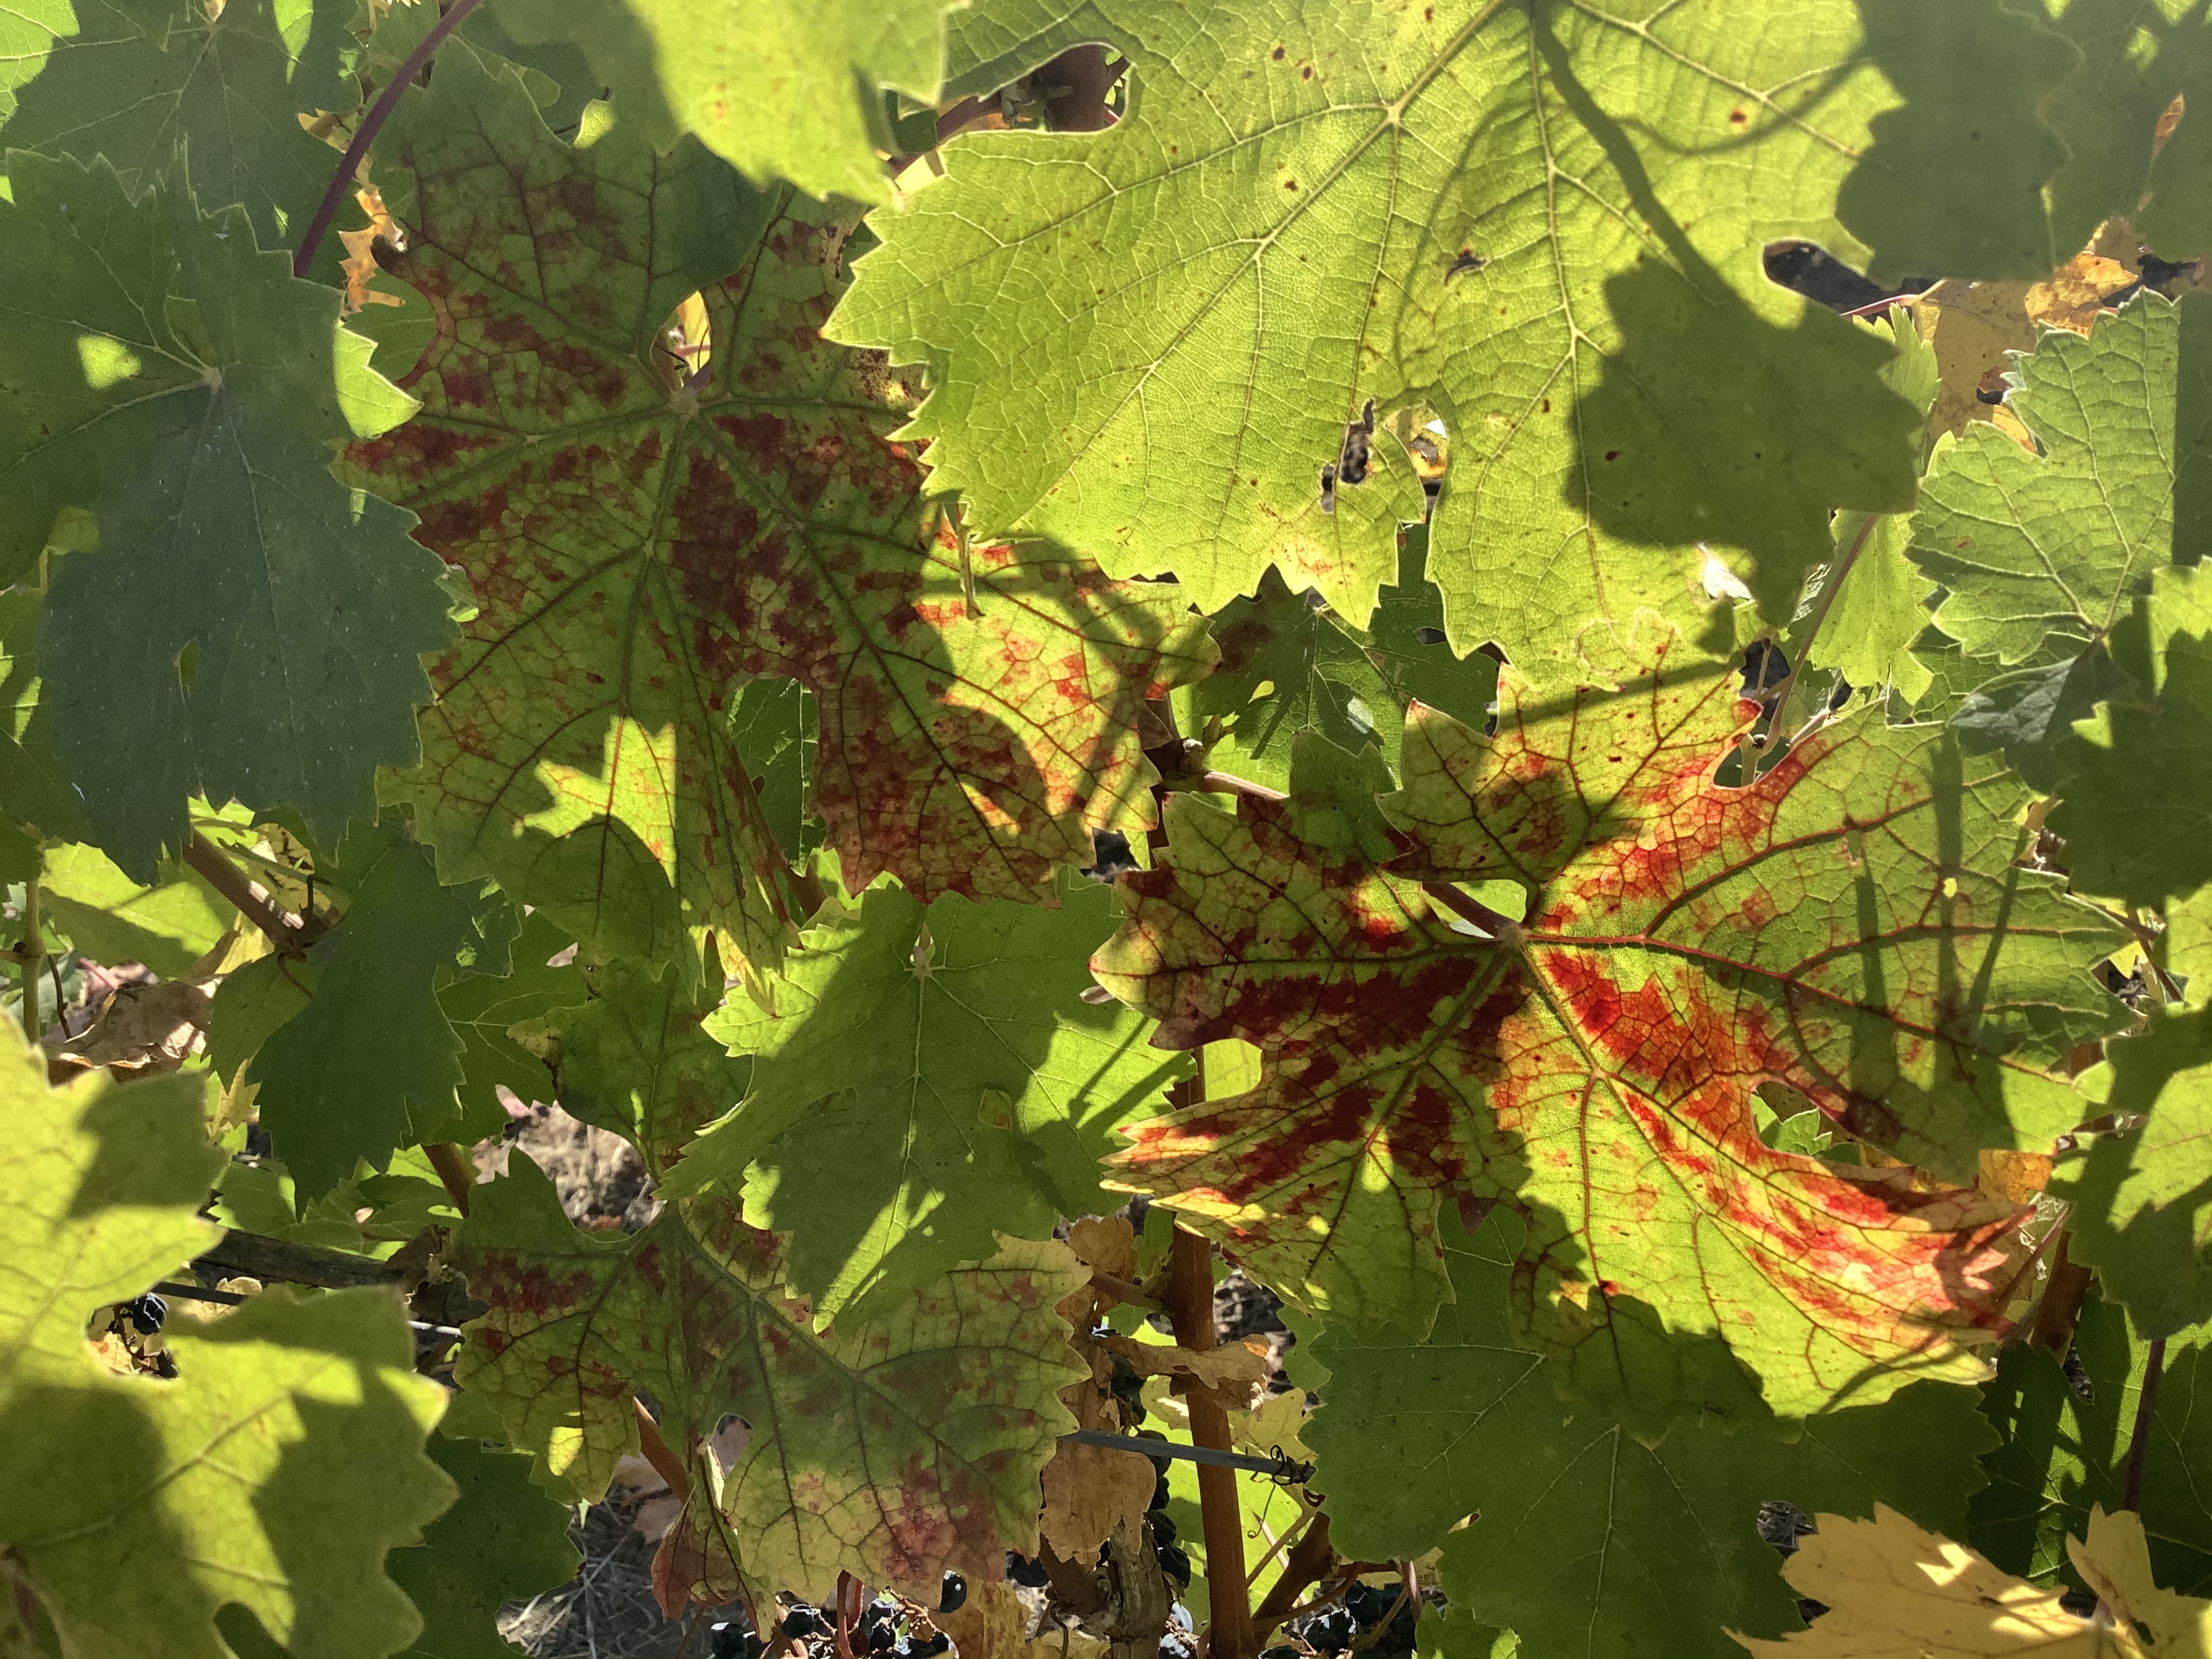
Label: Red Blotch